Chicago Union Stock Yards fire (1910)

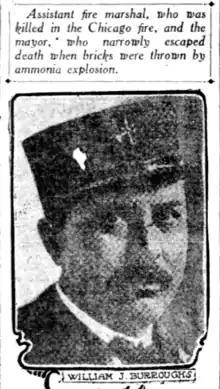
Assistant Fire Marshal William Burroughs, killed in the fire

The fire, which broke out at Warehouse 7 of the Nelson Morris Company at the Chicago Union Stock Yards on the 4300 block of South Loomis Street, was first reported on December 22 at 4:09 am. Half an hour later it was listed as a 4-11 (four alarm) blaze and within a few hours, more than thirty fire engines were battling the blaze. By the time the blaze was extinguished at 6:37 am on December 23, 50 engine companies and seven hook and ladder companies had been called to the scene. Fire hydrants near the location had been shut off prior to the outbreak of the fire to prevent freezing.